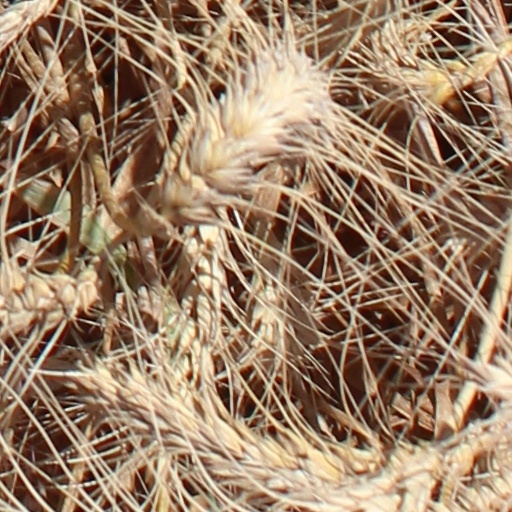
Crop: wheat